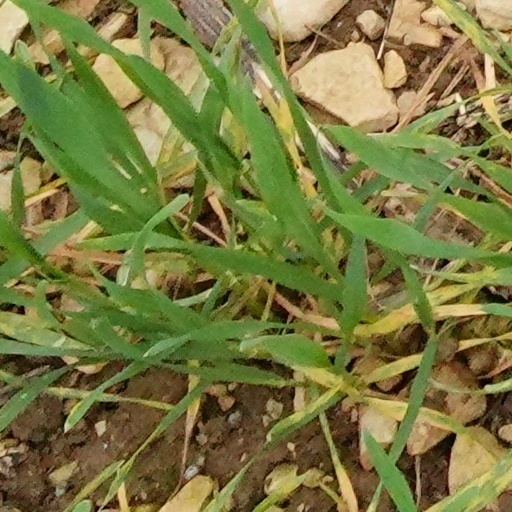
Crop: wheat